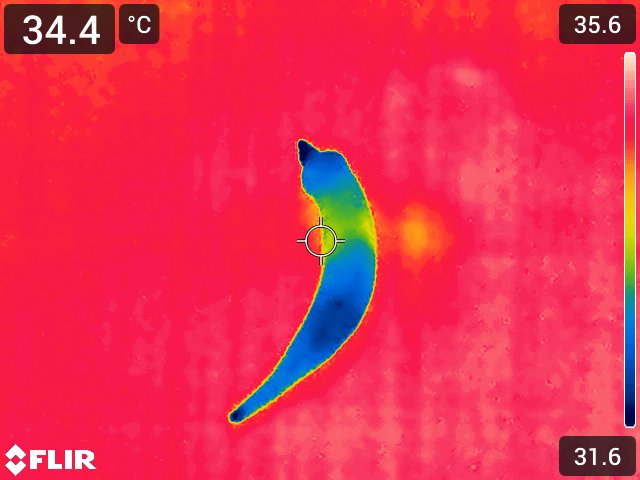
Maturity: adequate_matured